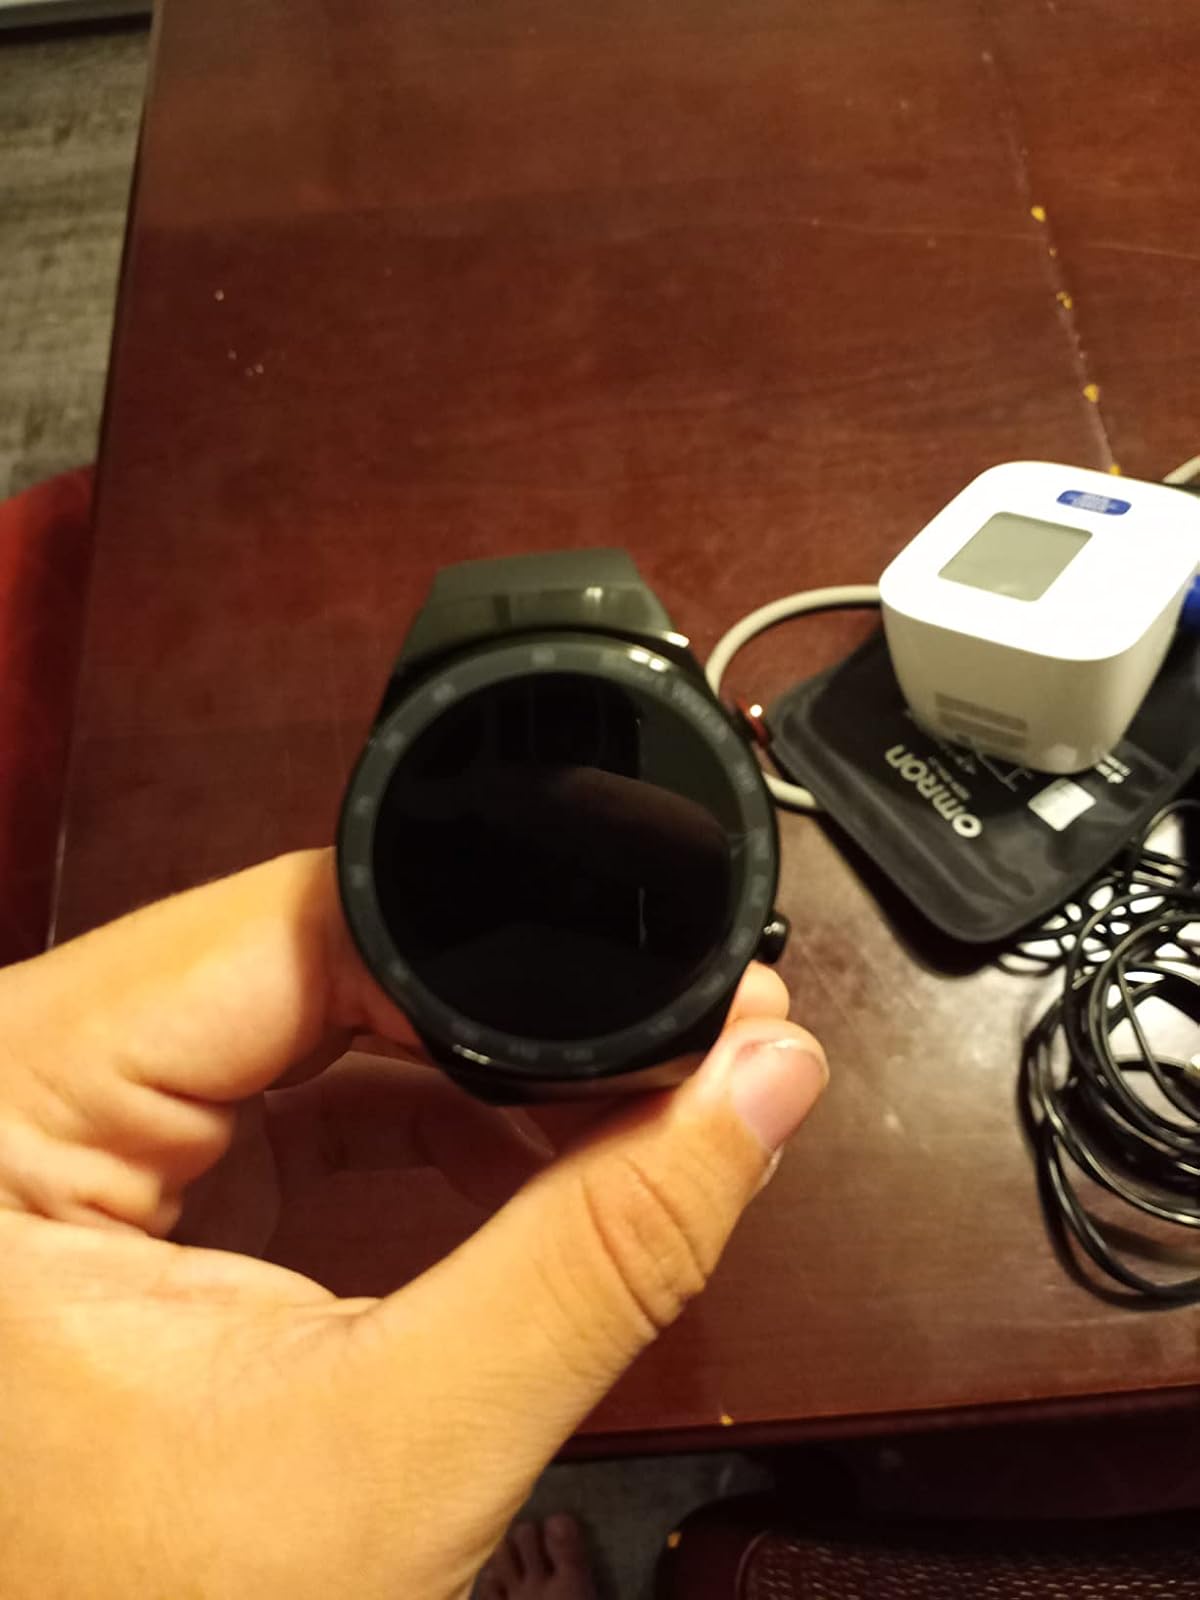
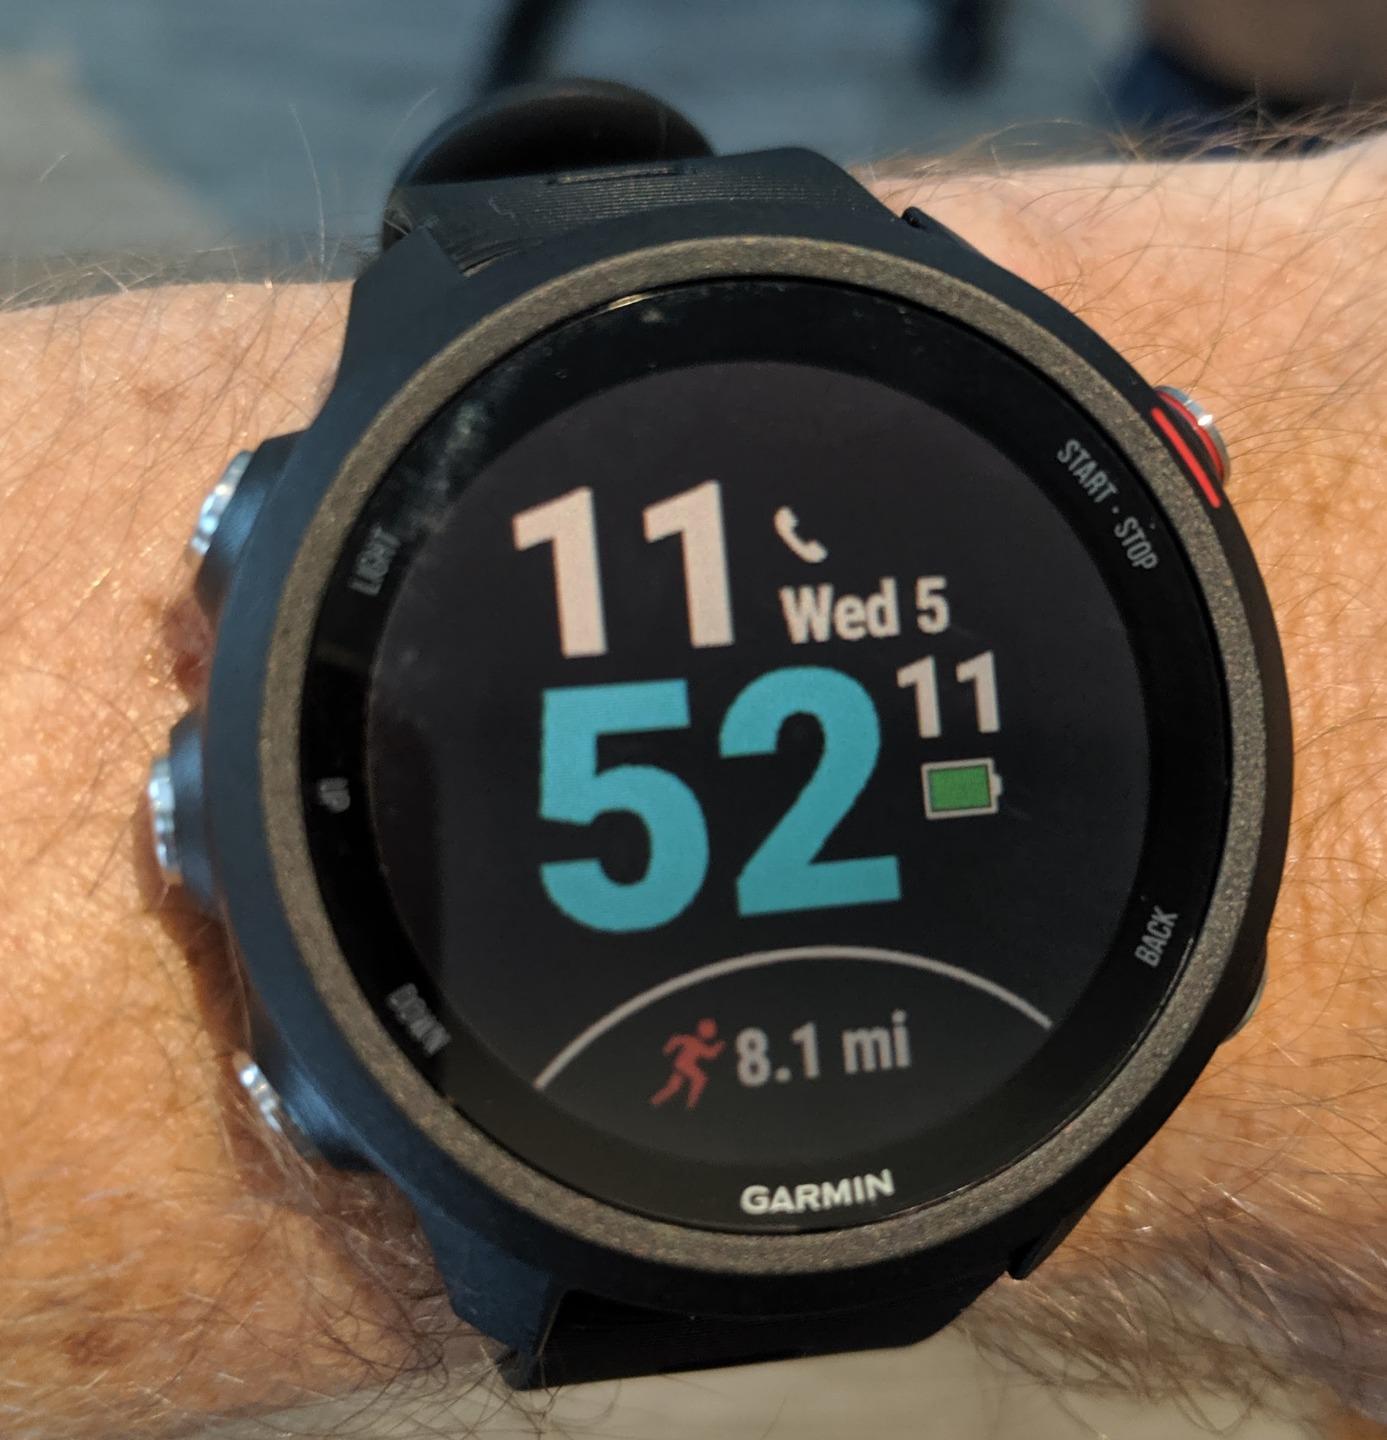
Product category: smartwatch
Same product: no